Chapple and MacArthur Avenues Residential Historic District

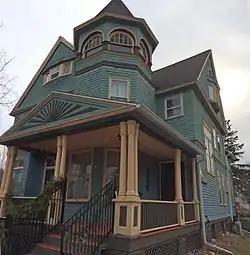
A residence on Chapple Avenue that contributs to the District.

The Chapple and MacArthur Avenues Residential Historic District is a residential neighborhood and Historic District in Ashland, Wisconsin, and is listed on the National Register of Historic Places.